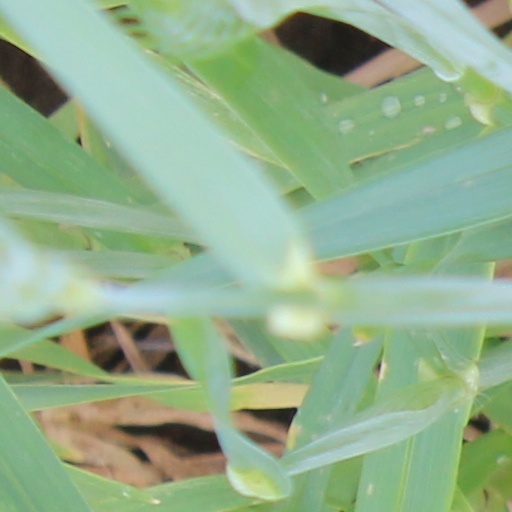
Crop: wheat